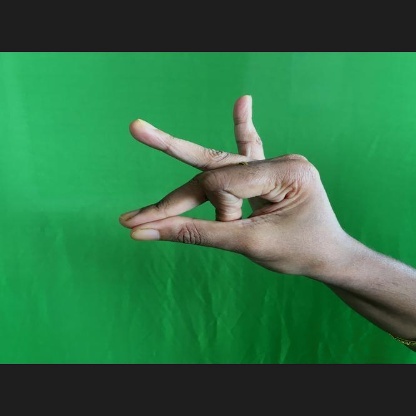
Mudra: Bramaram